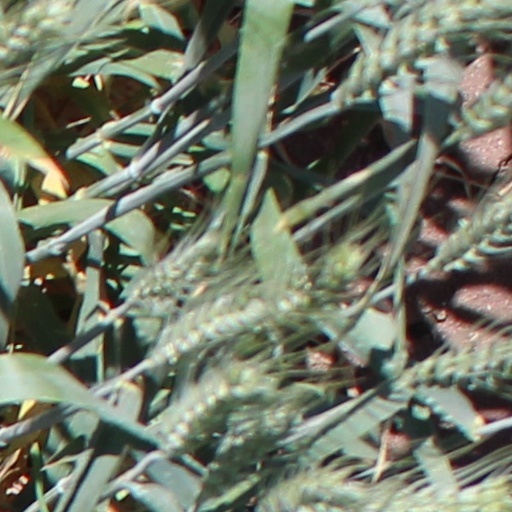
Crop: wheat